Su Yu

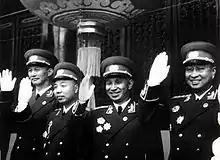
Hong Xuezhi, Xiao Hua, Su Yu, and Chen Geng wearing their new Type 55 dress uniforms in 1955 (left to right)

When the Korean War broke out in 1950, it was rumored that Su Yu was the commander that Mao wanted to lead the Chinese People's Volunteer Army into Korea, because of his experience of commanding a large number of troops. However, because of his illness (caused by shell fragments in the 1930s), neither Su nor Lin Biao (also rumored to be sick) was able to command the CVA. In the end, Peng Dehuai was selected.